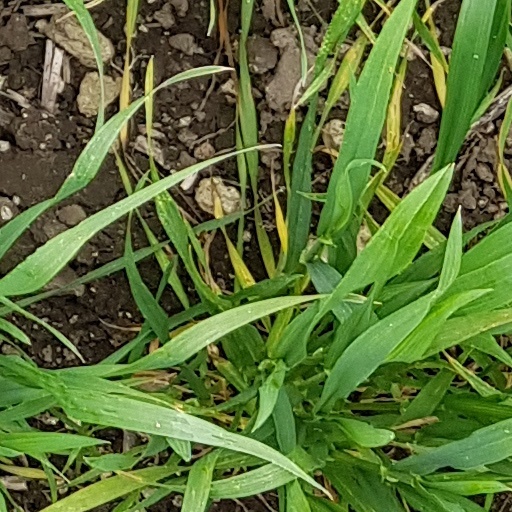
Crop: wheat